Traditional patterns of Korea

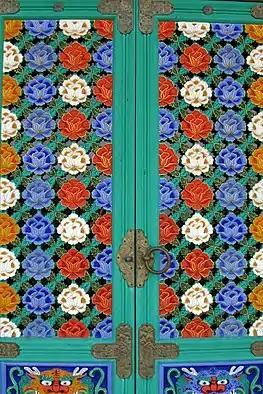

The longing for a realistic desire or association with the world through a specific object is the principle of charm for Korean patterns. Traditional patterns can be seen as incantation prints depending on whether a wish is realistic for an ideal life. As a result, traditional Korean patterns are seen as visual art detailed with symbolism, value, and emotion. These prints often capture the beauty of nature, longing for a utopia, affection, and the prayers for good fortune. One of the major patterns used in Korea is a peony in bloom, symbolizing wealth. Additionally, pomegranates or grapes are placed in a woman's living space to encourage fertility.